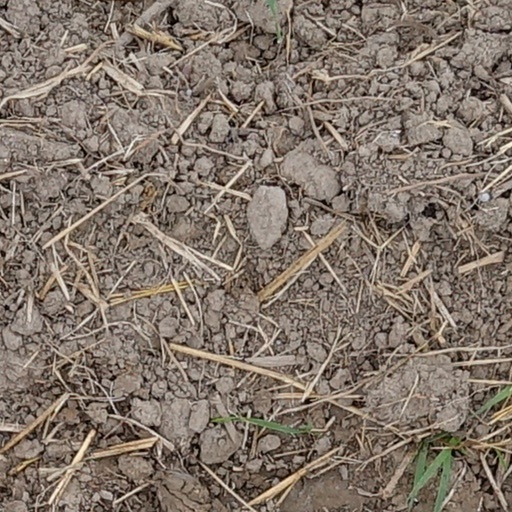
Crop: wheat